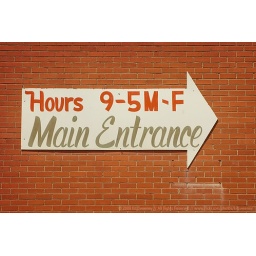
A sign on the alley-side wall of a building in downtown Abilene, Texas.